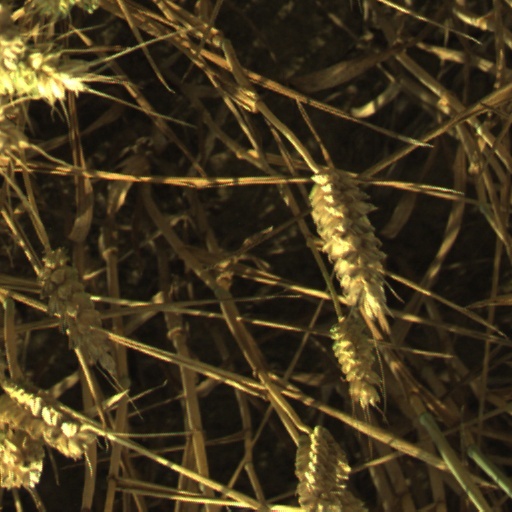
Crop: wheat